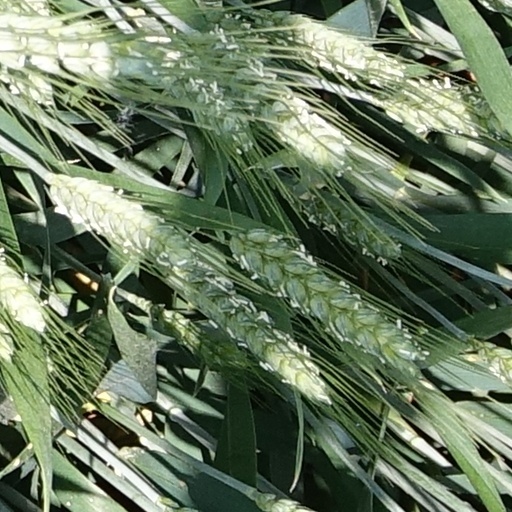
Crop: wheat